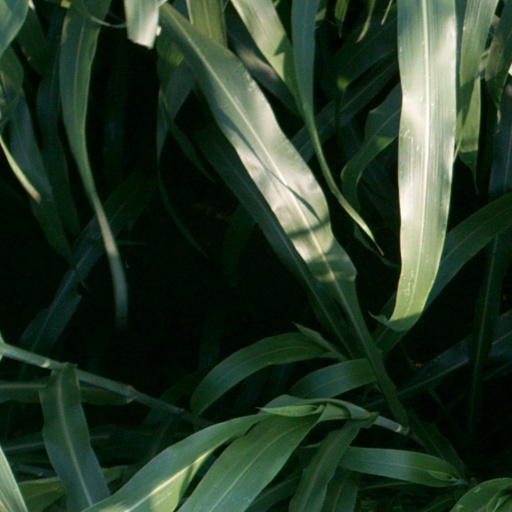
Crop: sorghum